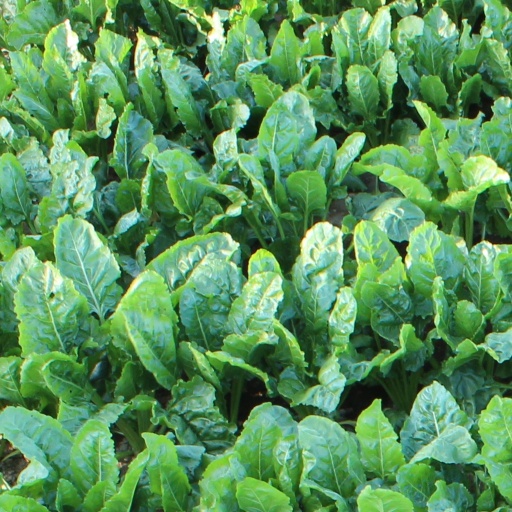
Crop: sugar beet